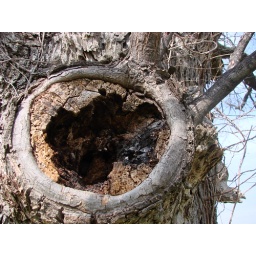
large hole in a tree by my house